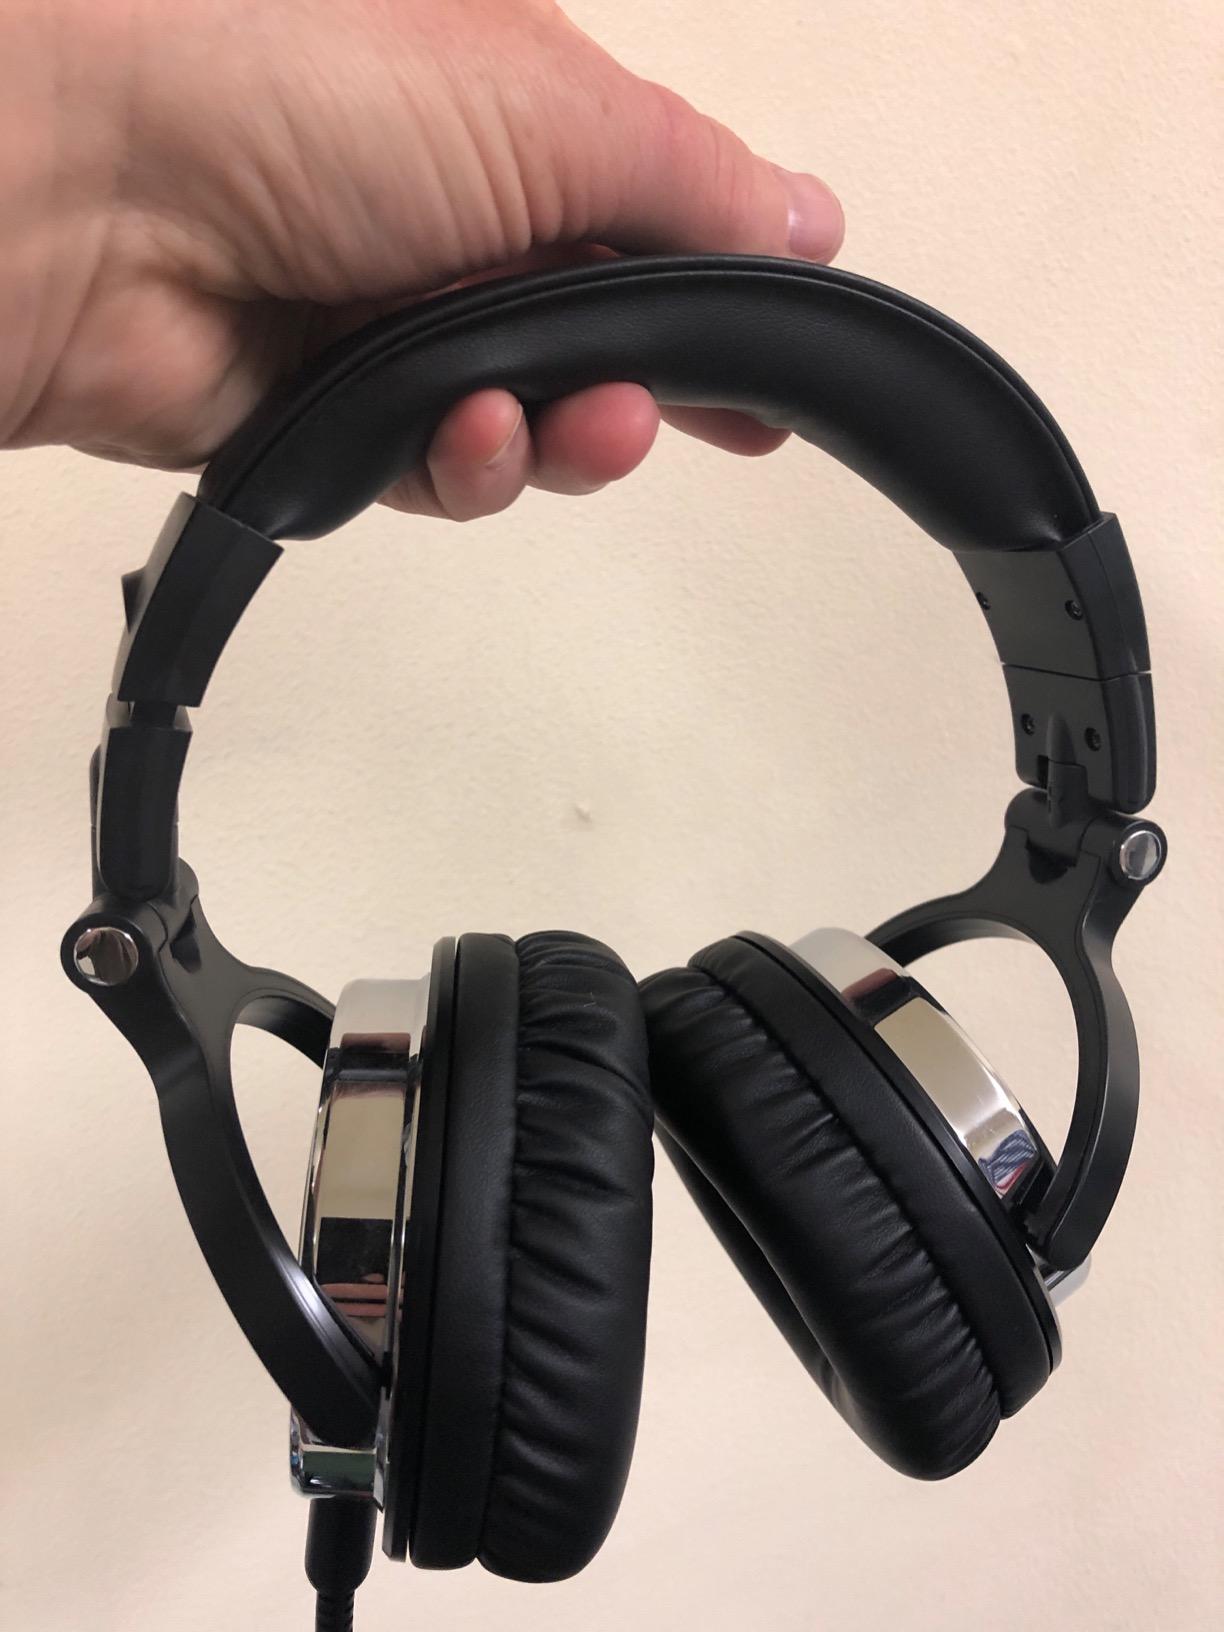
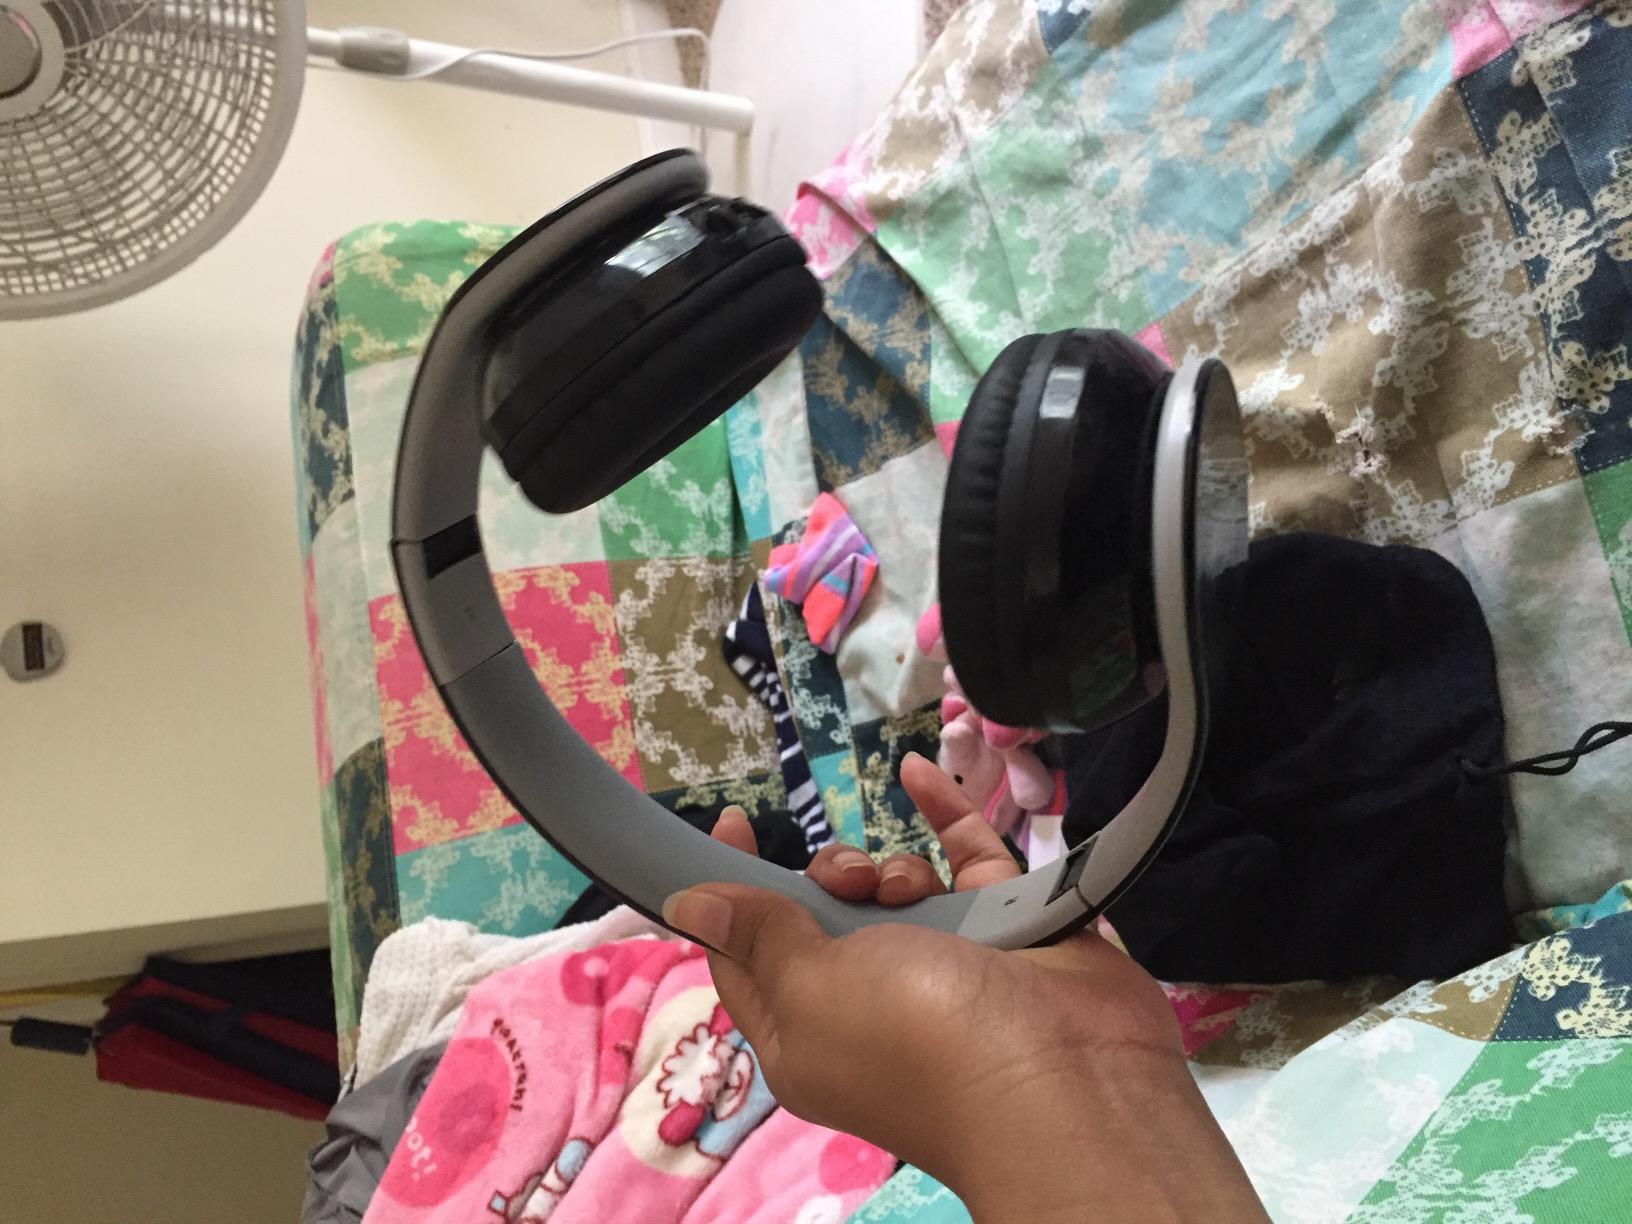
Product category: headphones
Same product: no